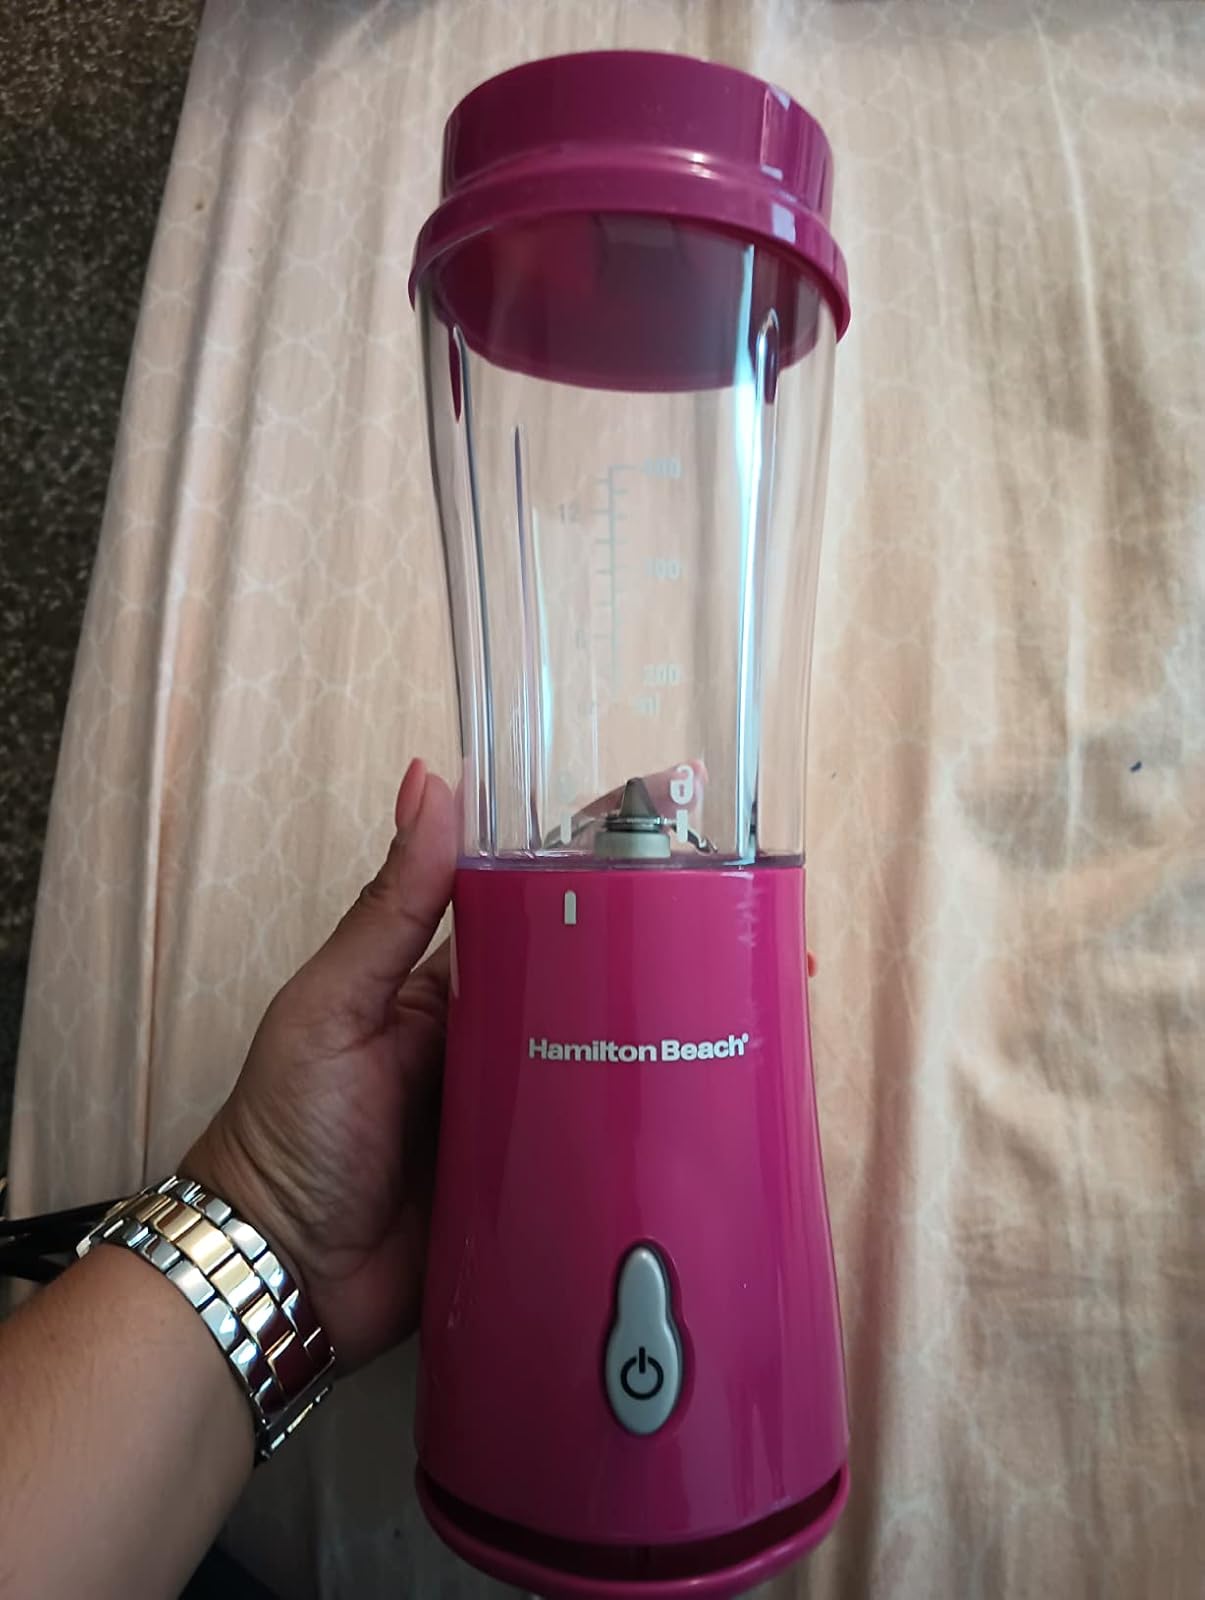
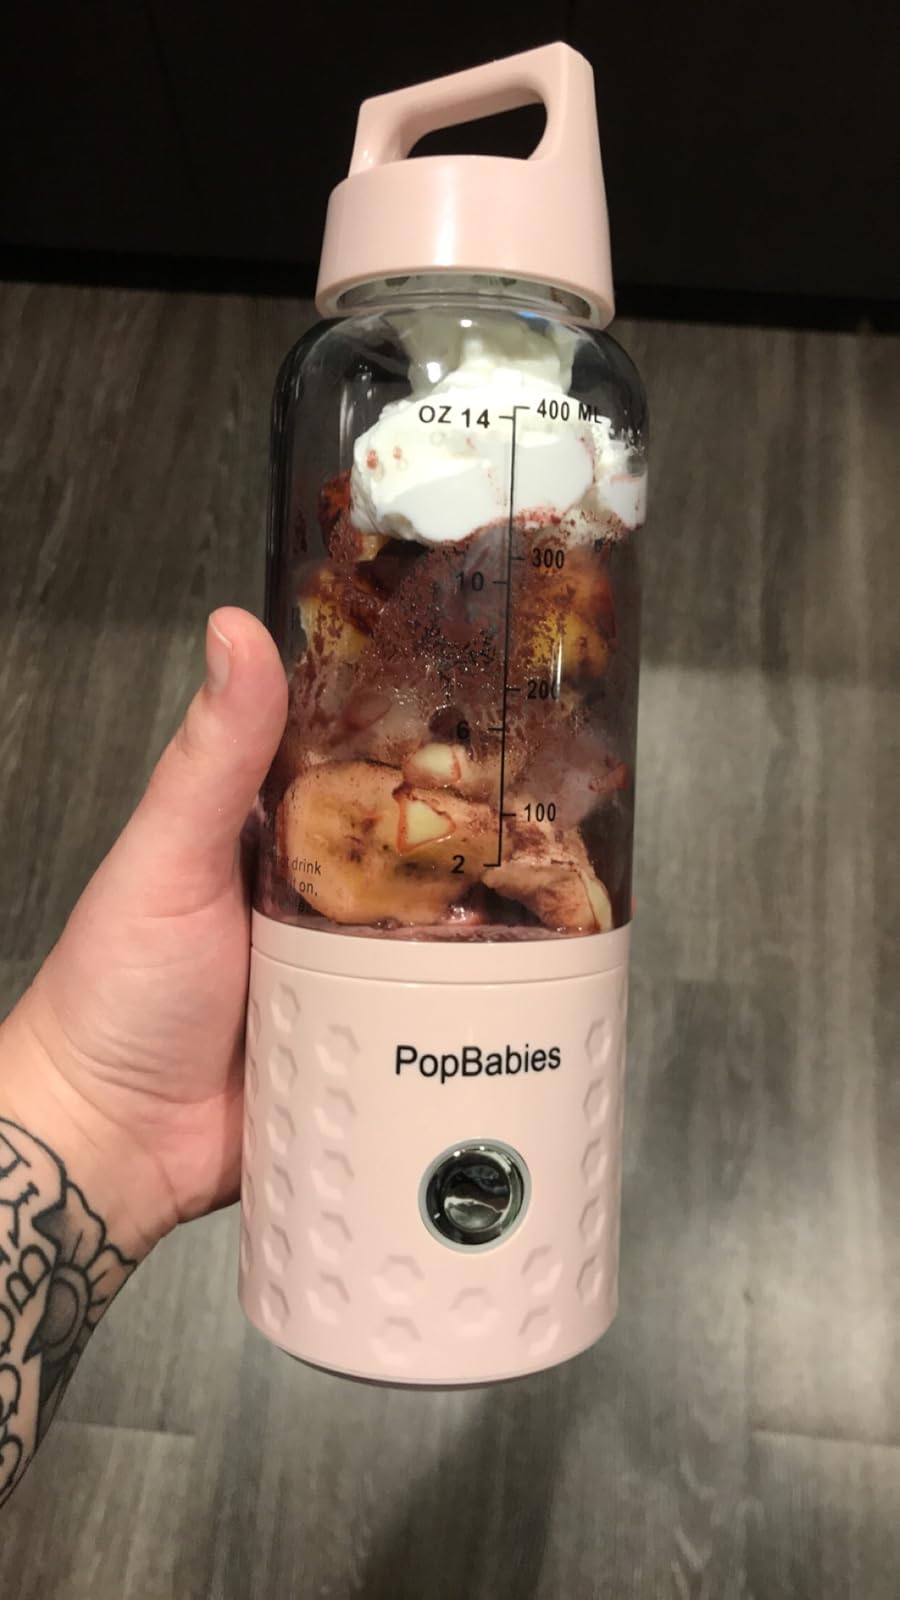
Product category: items_blender
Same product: no